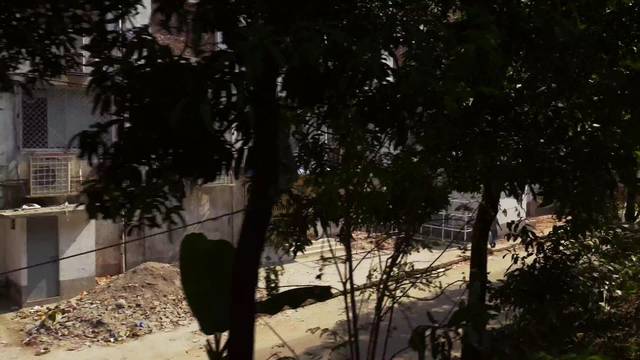
Region: Bangladesh
Coordinates: 23.824, 90.421